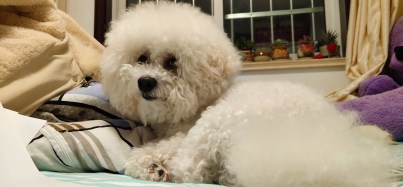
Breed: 3083-n000117-Bichon_Frise